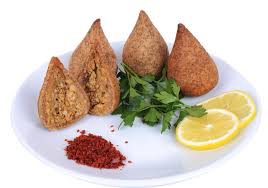
Yemek: icli_kofte